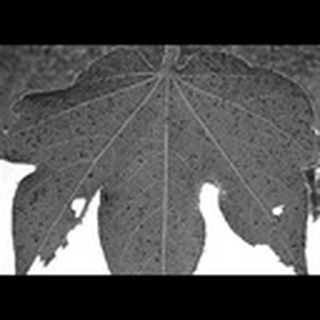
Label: cotton_aphids